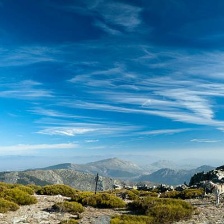
Cloud type: Cirrus